Behalt

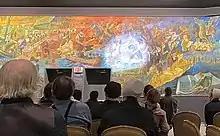
Gaugel used red to emphasize the "bloodiest" parts of the history

Sue Gorisek, writing in "Ohio" magazine, said, "As a work of art, it's impressive...As history, it's downright chilling," with depictions of beheadings, drownings, and burnings. Gaugel informed her, "I tell people, it's good that it makes them feel uncomfortable. This should not be too easy to look at." Gorisek notes that "Gaugel has chosen to depict the bloodiest erathe mid-16th centuryin a turbulence of interwoven scenes bound together with subtle waves of a reddish hue, which can be seen as fire, or blood." The color red is used throughout to highlight incidents of persecution.